AR Fox

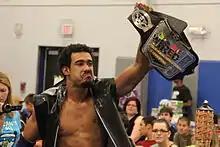
Fox with the CZW Wired TV Championship belt in August 2013

On April 14, Fox took part in the Best of the Best 11 tournament. After wins over A. C. H. and Lince Dorado in a three-way match, and Samuray del Sol in a semifinal match, Fox was defeated in the finals of the tournament by Sami Callihan. Winning the Best of the Best 11 People's Choice Award, Fox was granted the right to challenge for any CZW title whenever he wanted. On July 14, Fox unsuccessfully challenged Masada for the CZW World Heavyweight Championship. Later that same event, Fox used his title challenge right and challenged Sami Callihan to a match for the CZW World Junior Heavyweight Championship, immediately after he had regained it from Drake Younger. In the end, Fox was victorious, finally winning the World Junior Heavyweight Championship for the first time. After a successful title defense against Alex Colon on August 11, Fox defeated Dave Crist on September 8 in a ladder match to not only retain the World Junior Heavyweight Championship, but to also win the CZW Wired TV Championship for the second time. Following the match, the World Junior Heavyweight Championship was retired with Fox recognized as the final champion. On November 10, Fox made his first defense of the Wired TV Championship, defeating Lucky 13, Rich Swann and Shane Strickland in a four-way match. On December 8 at Cage of Death XIV, Fox successfully defended the CZW Wired TV Championship against a surprise opponent, the returning Robert Anthony. On March 9, 2013, at the Wanted internet pay-per-view, Fox made another successful defense of the title against Azrieal. On March 31, Fox successfully defended the title against Flamita at a Desastre Total Ultraviolento (DTU) event in Mexico City. On April 13, Fox entered the Best of the Best XII tournament, defeating Andrew Everett and Uhaa Nation in his first round match. After defeating Tommy End in his semifinal match, Fox was defeated in the finals of the tournament by Alex Colon. On May 11, Fox teamed with Athena in the 2013 Queen and King of the Ring tournament, which CZW co-promoted with the Women Superstars Uncensored (WSU) promotion. After wins over Ezavel Suena and Latin Dragon, and Addy Starr and Matt Tremont, Fox and Athena defeated Drew Gulak and Kimber Lee in the finals to win the tournament. On September 14, Fox lost the Wired TV Championship to Alex Colon in a four-way ladder match, which also included Andrew Everett and Shane Strickland. On February 8, 2014, at CZW's 15th anniversary event, Fox defeated Blk Jeez, Chris Dickinson and Drake Younger in a four-way match to become the number one contender to the CZW World Heavyweight Championship. Fox received his title shot on March 8, but was defeated by the defending champion, Drew Gulak.